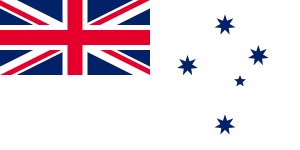
Australiens flag
Australiens orlogsflag.
Australiens flag er blåt med Union Jack i øvre hjørne mod stangen, en stor syvtakket stjerne under dette, og fem stjerner som udgør stjernebilledet Sydkorset på den anden halvdel. Udgangspunktet er det britiske Blue Ensign. Flaget er i størrelsesforholdet 1:2.